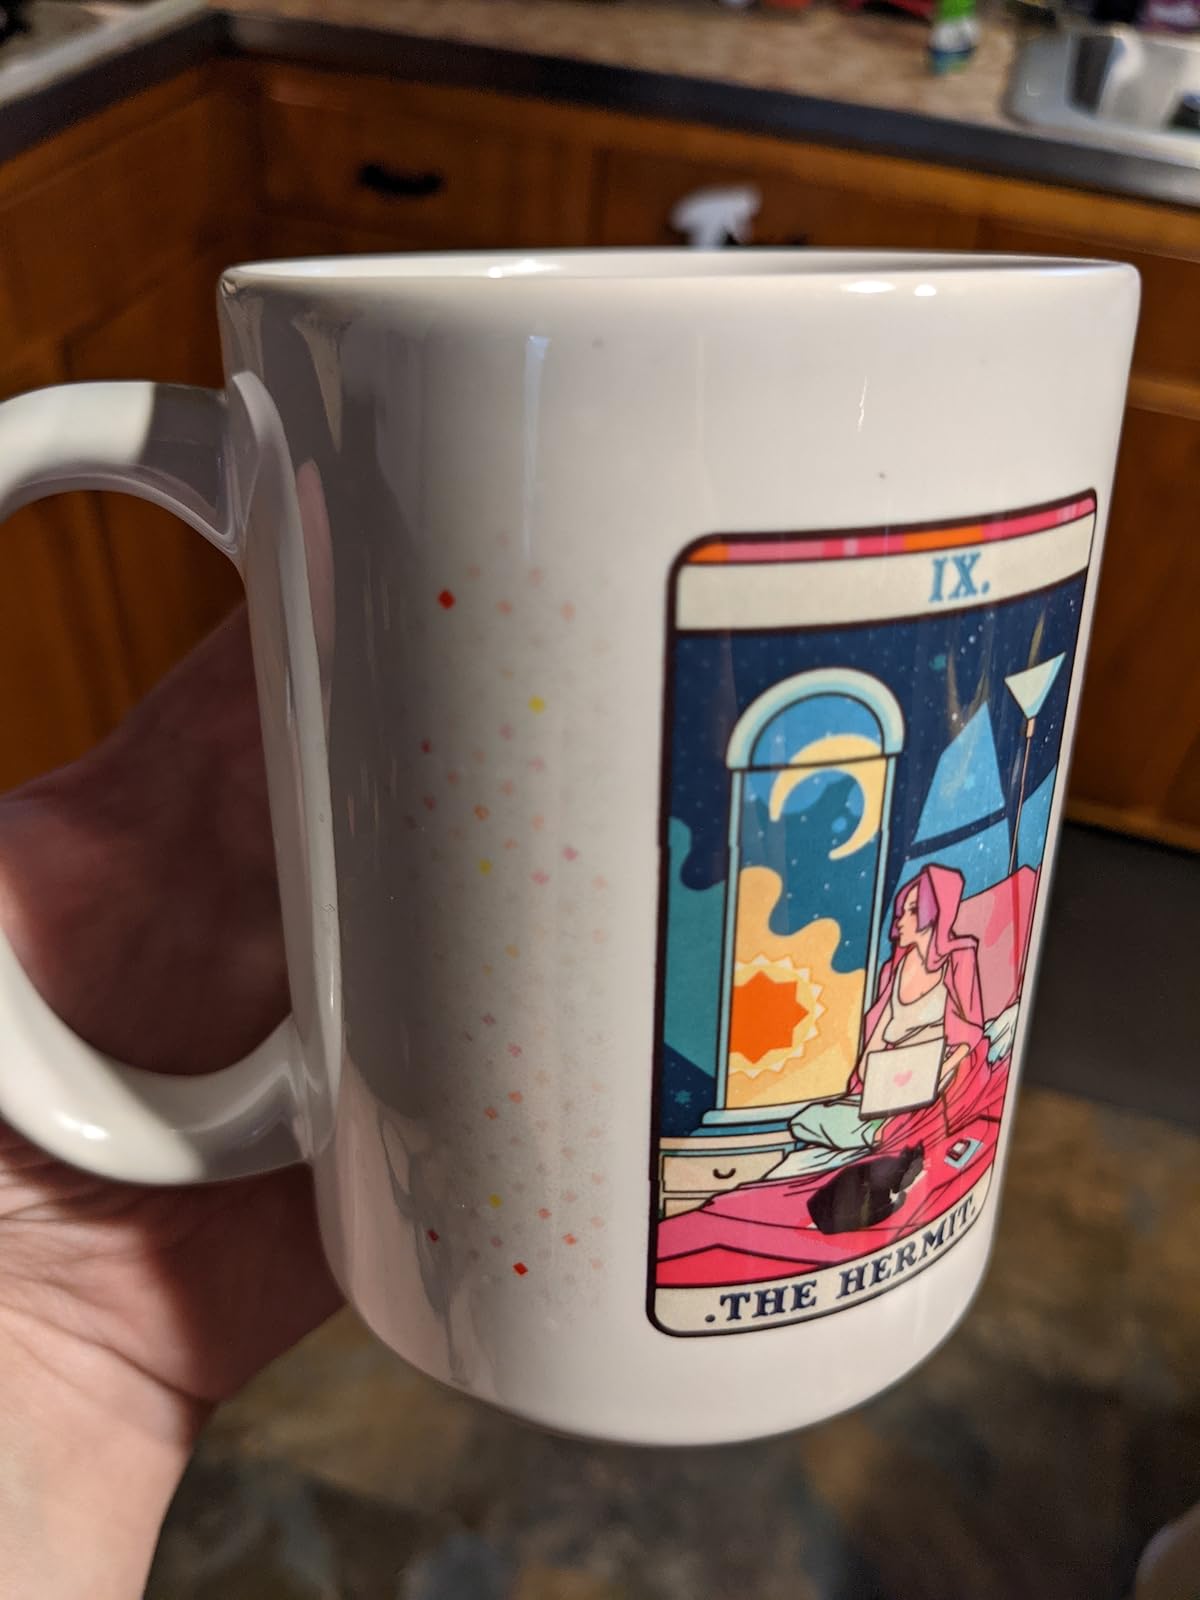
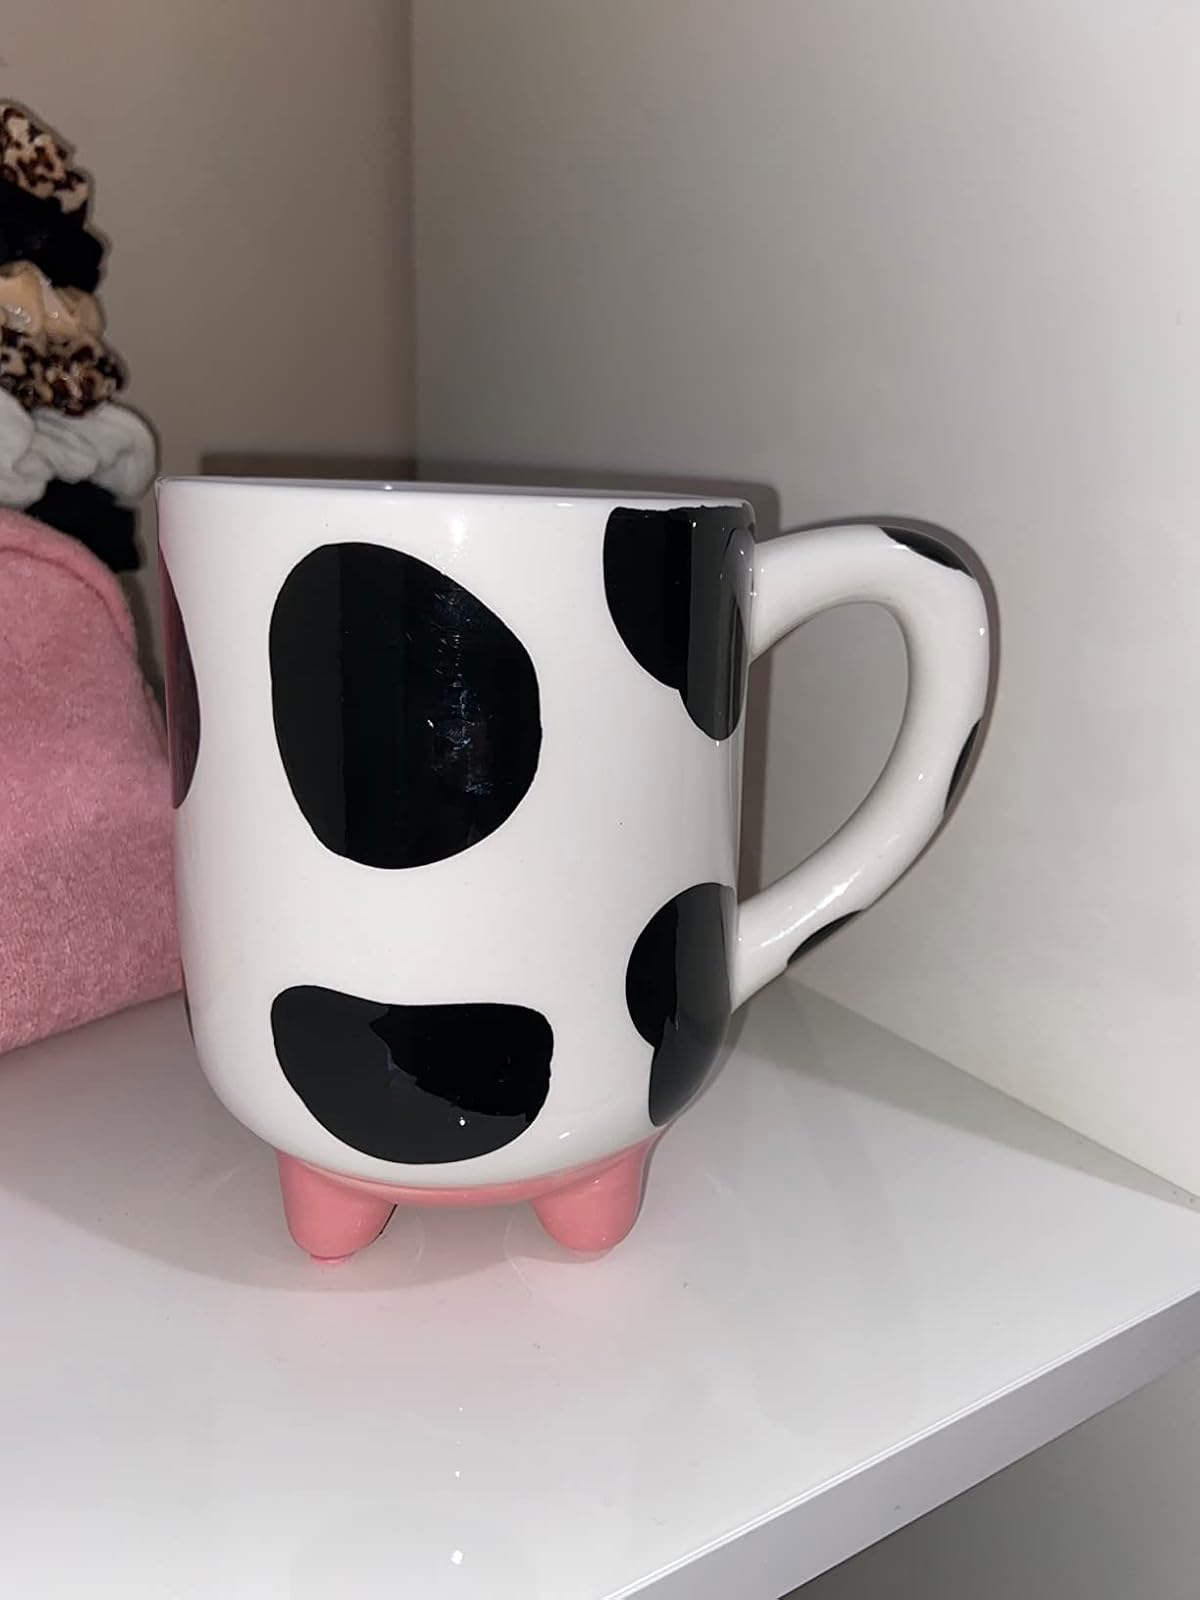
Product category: items_mug
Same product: no